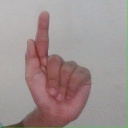
अक्षर: ळ